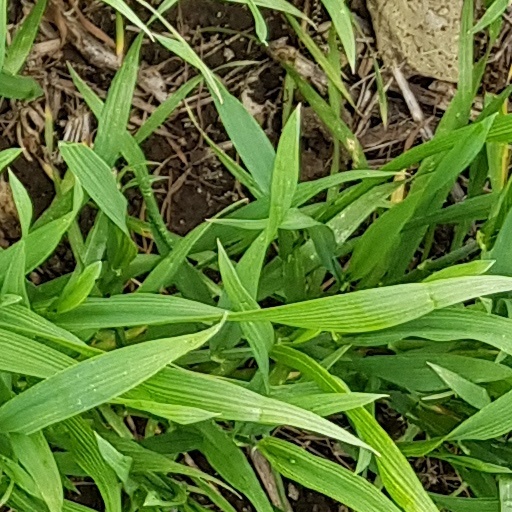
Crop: wheat